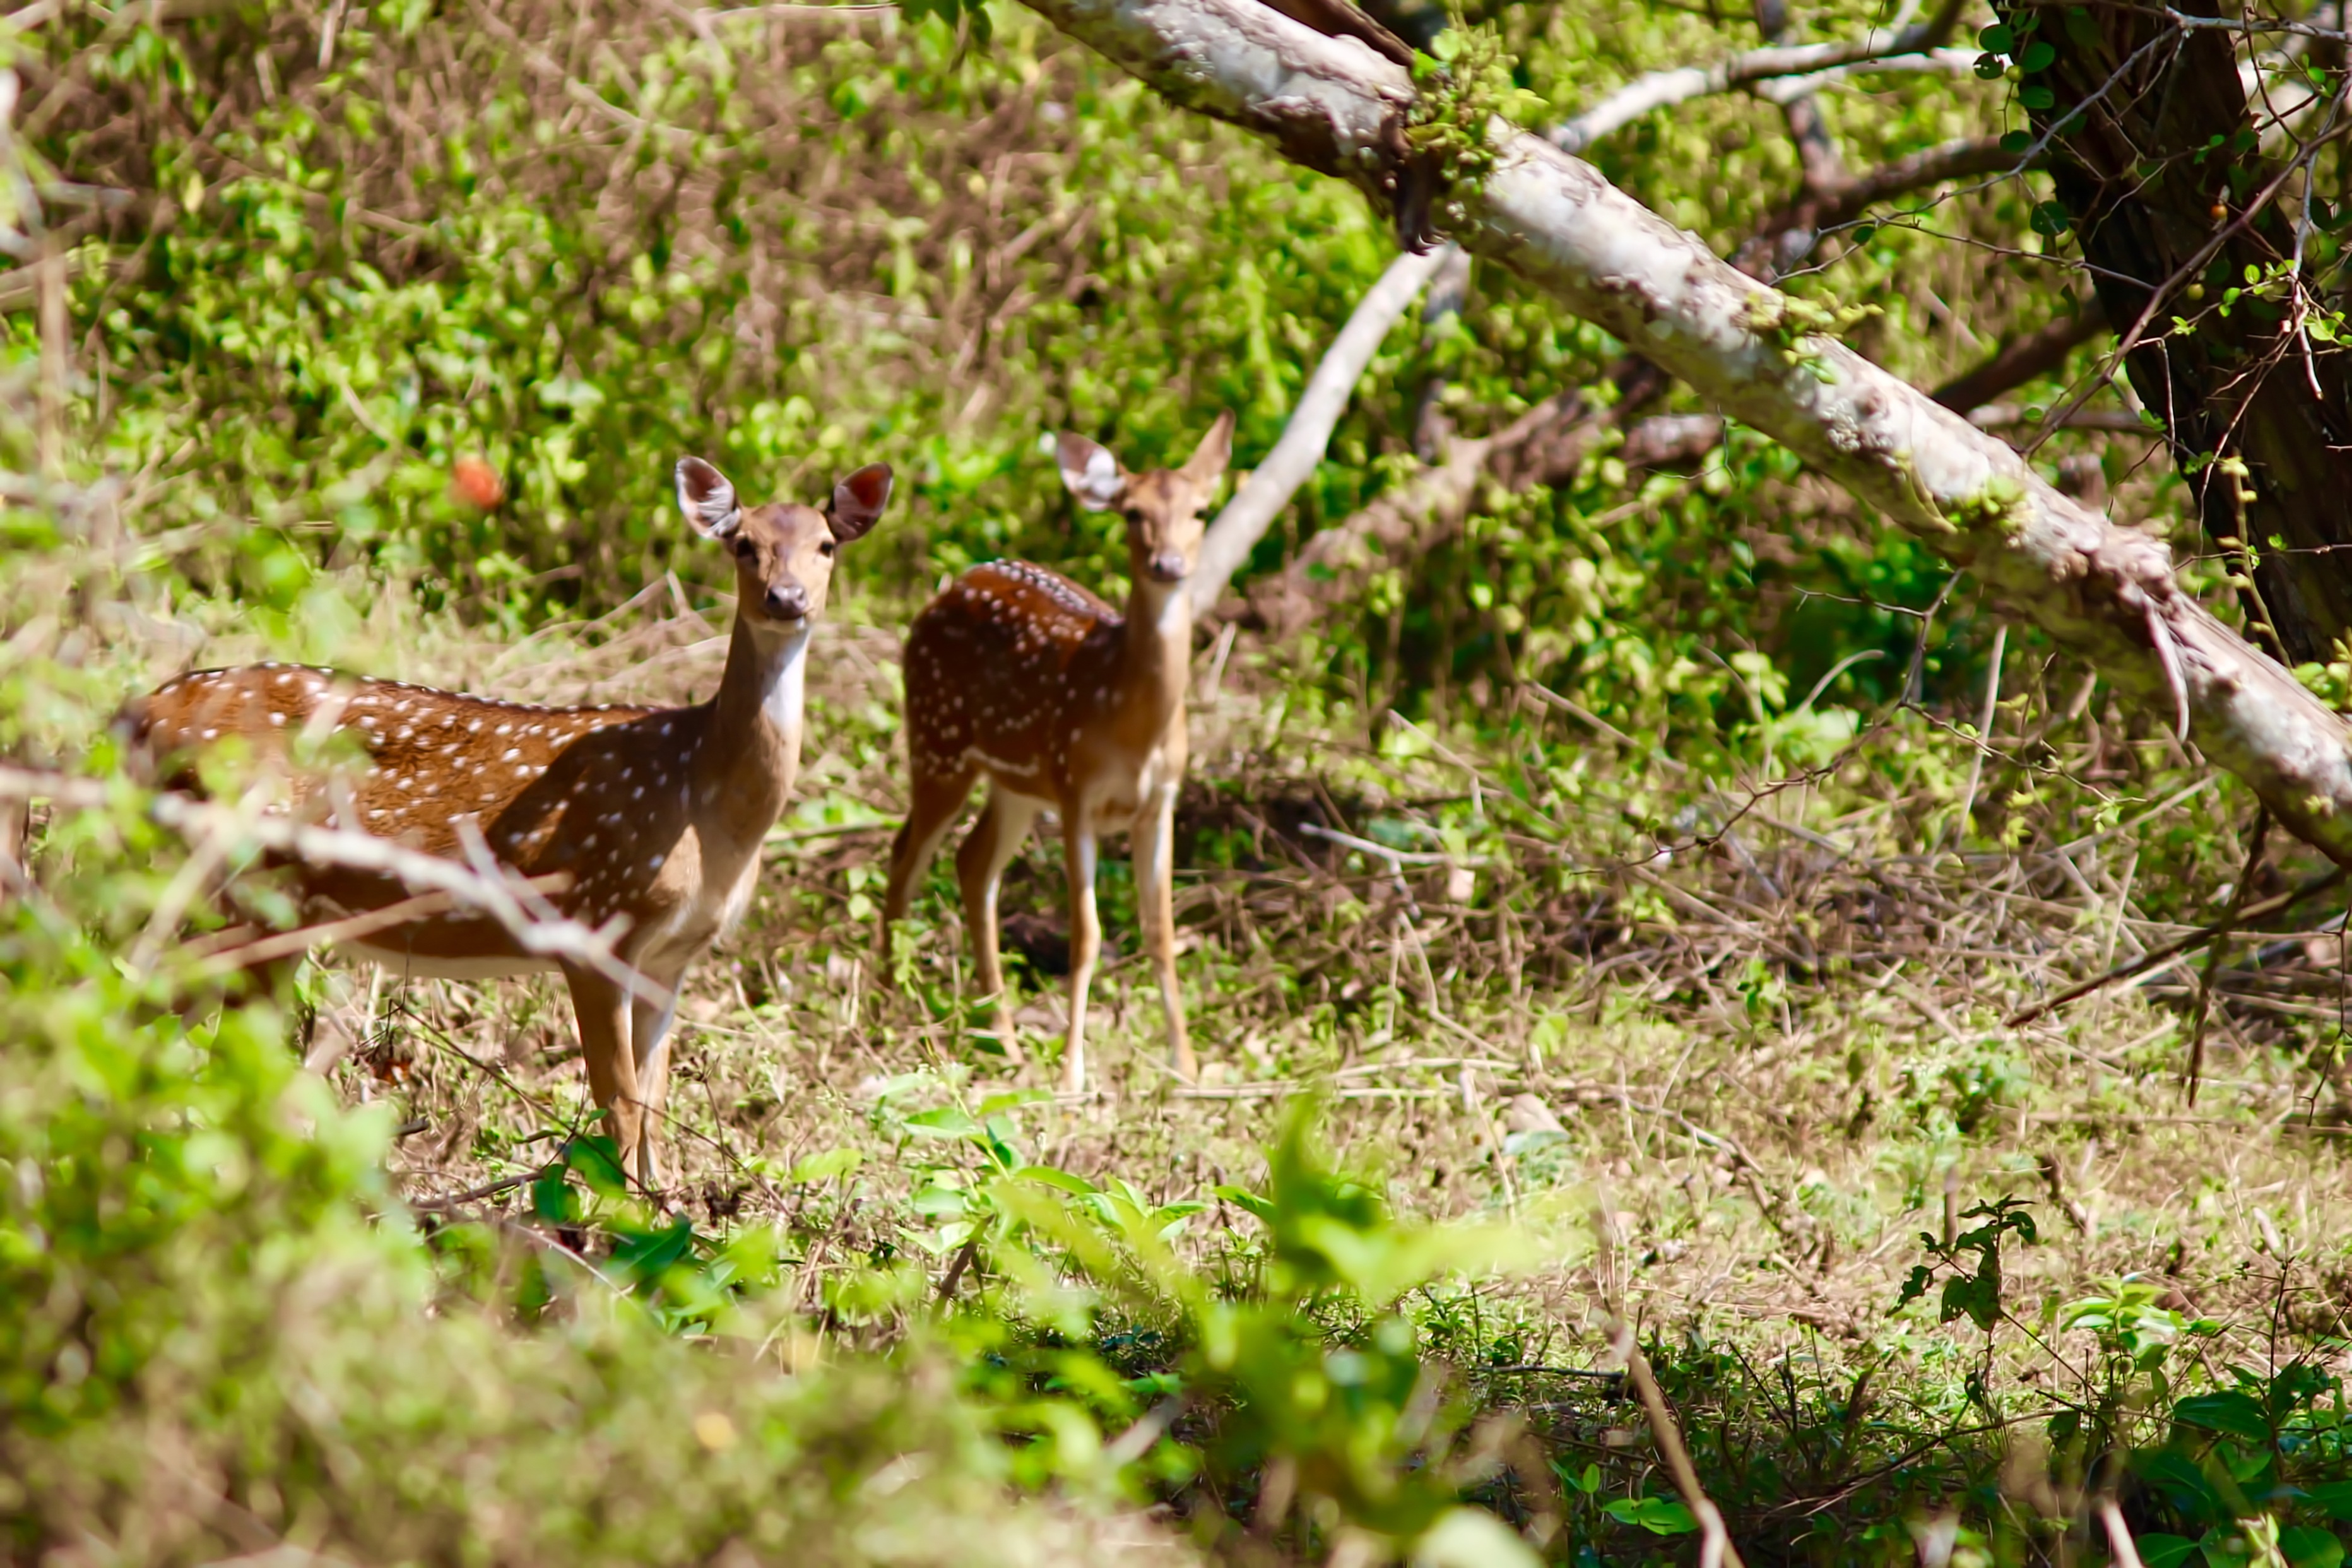
wildlife, deer, mammal, fauna, white tailed deer